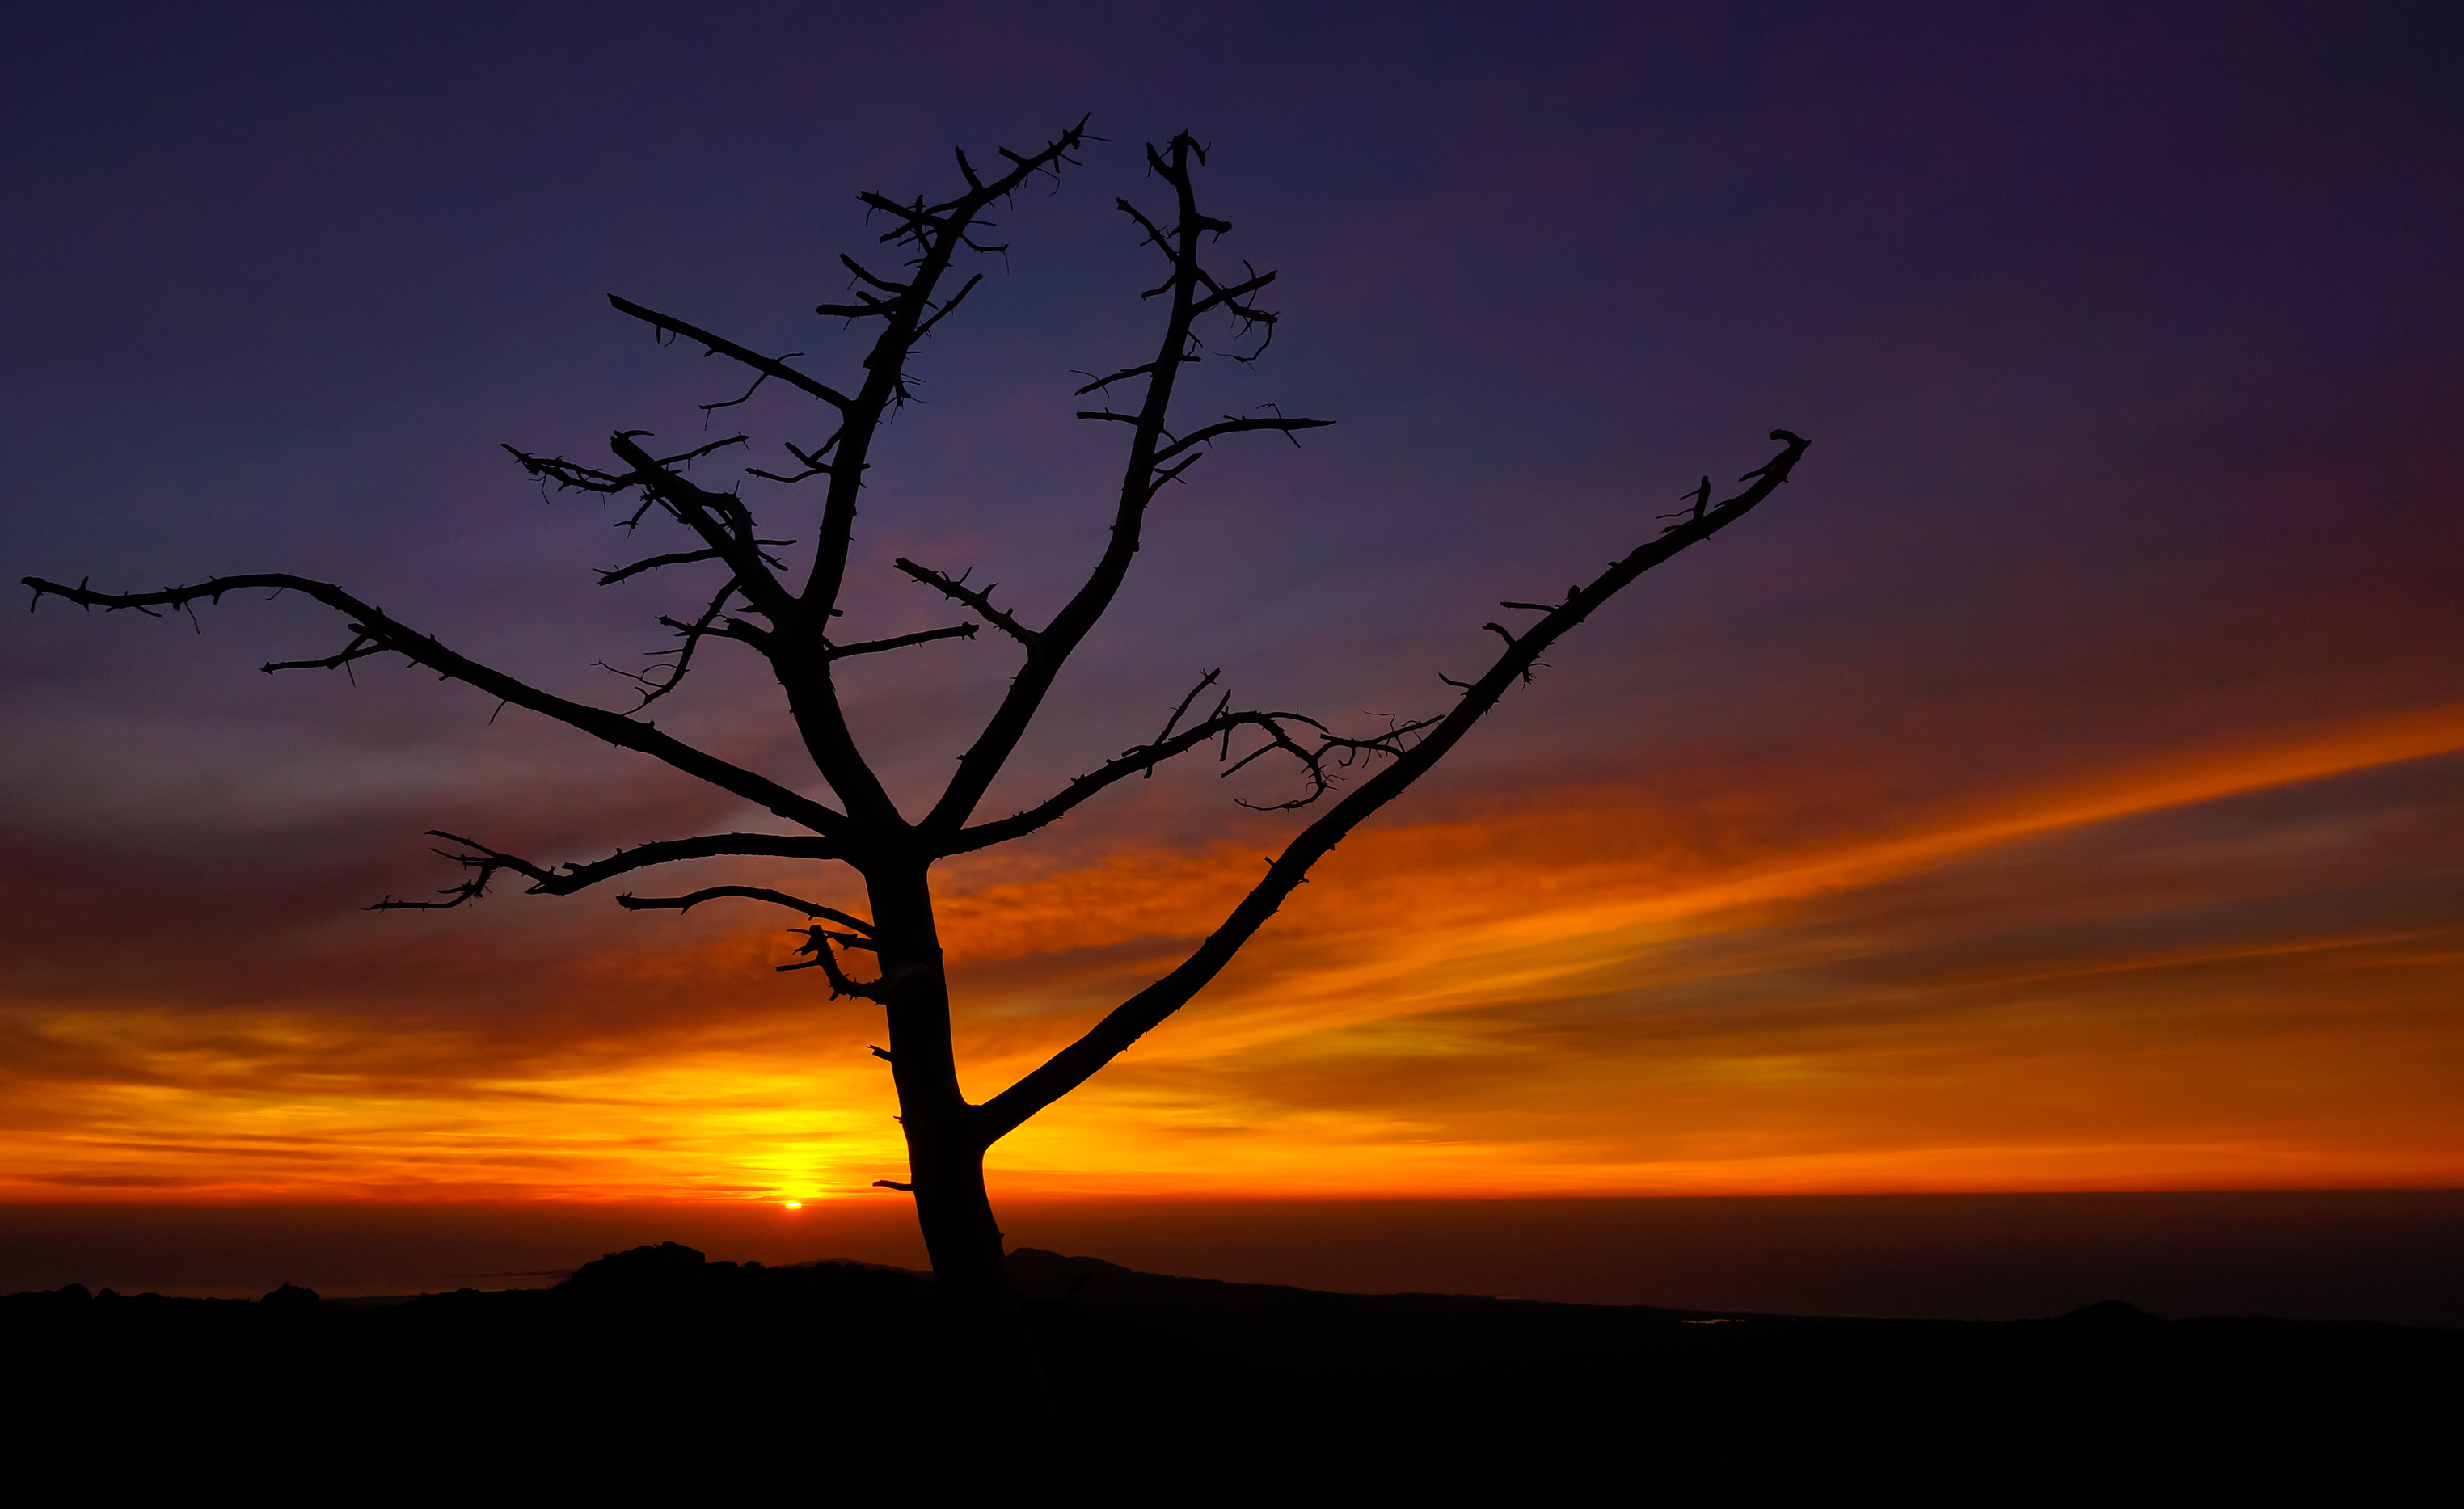
landscape, horizon, cloud, sky, sunrise, sunset, morning, dawn, atmosphere, photo, dusk, evening, savanna, spain, puestadesol, galicia, paisajes, acorua, a77, espana, g, ggl1, gaby1, xovesphoto, sonya77, sony16105mm, gphoto, gabrielcorua, xelodegalicia, gabycorua, aprobadocaramial, afterglow, red sky at morning